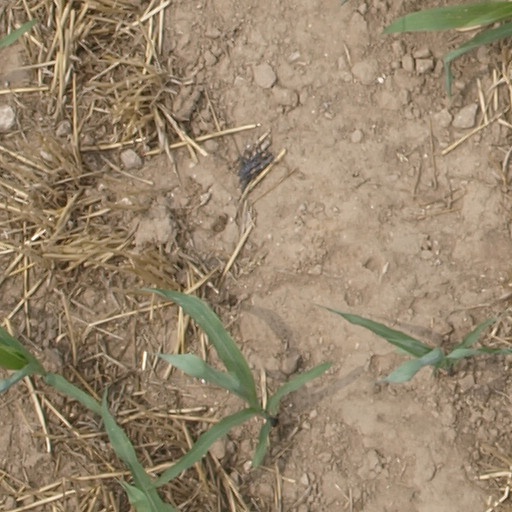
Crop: maize; corn